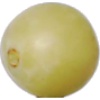
Label: Grape White 2